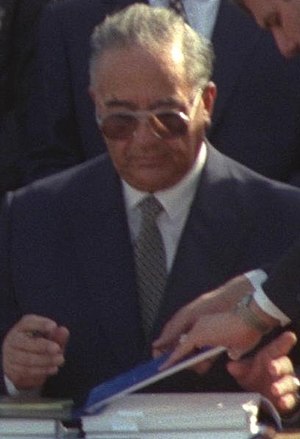
Abdul-Salam al-Majali
Abdul-Salam al-Majali var Jordans ministerpræsident 1993-1995 og 1997-1998. Han underskrev 26. oktober 1994 en fredsaftale med Israel og afsluttede dermed 46 års krigstilstand.